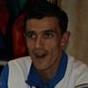
Age: 32